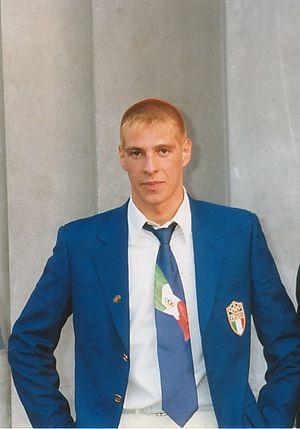
Emiliano Brembilla, né le 21 décembre 1978 à Ponte San Pietro, est un nageur italien.